Landorthe

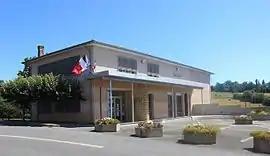
The town hall in Landorthe

Landorthe is a commune in the Haute-Garonne department in southwestern France.